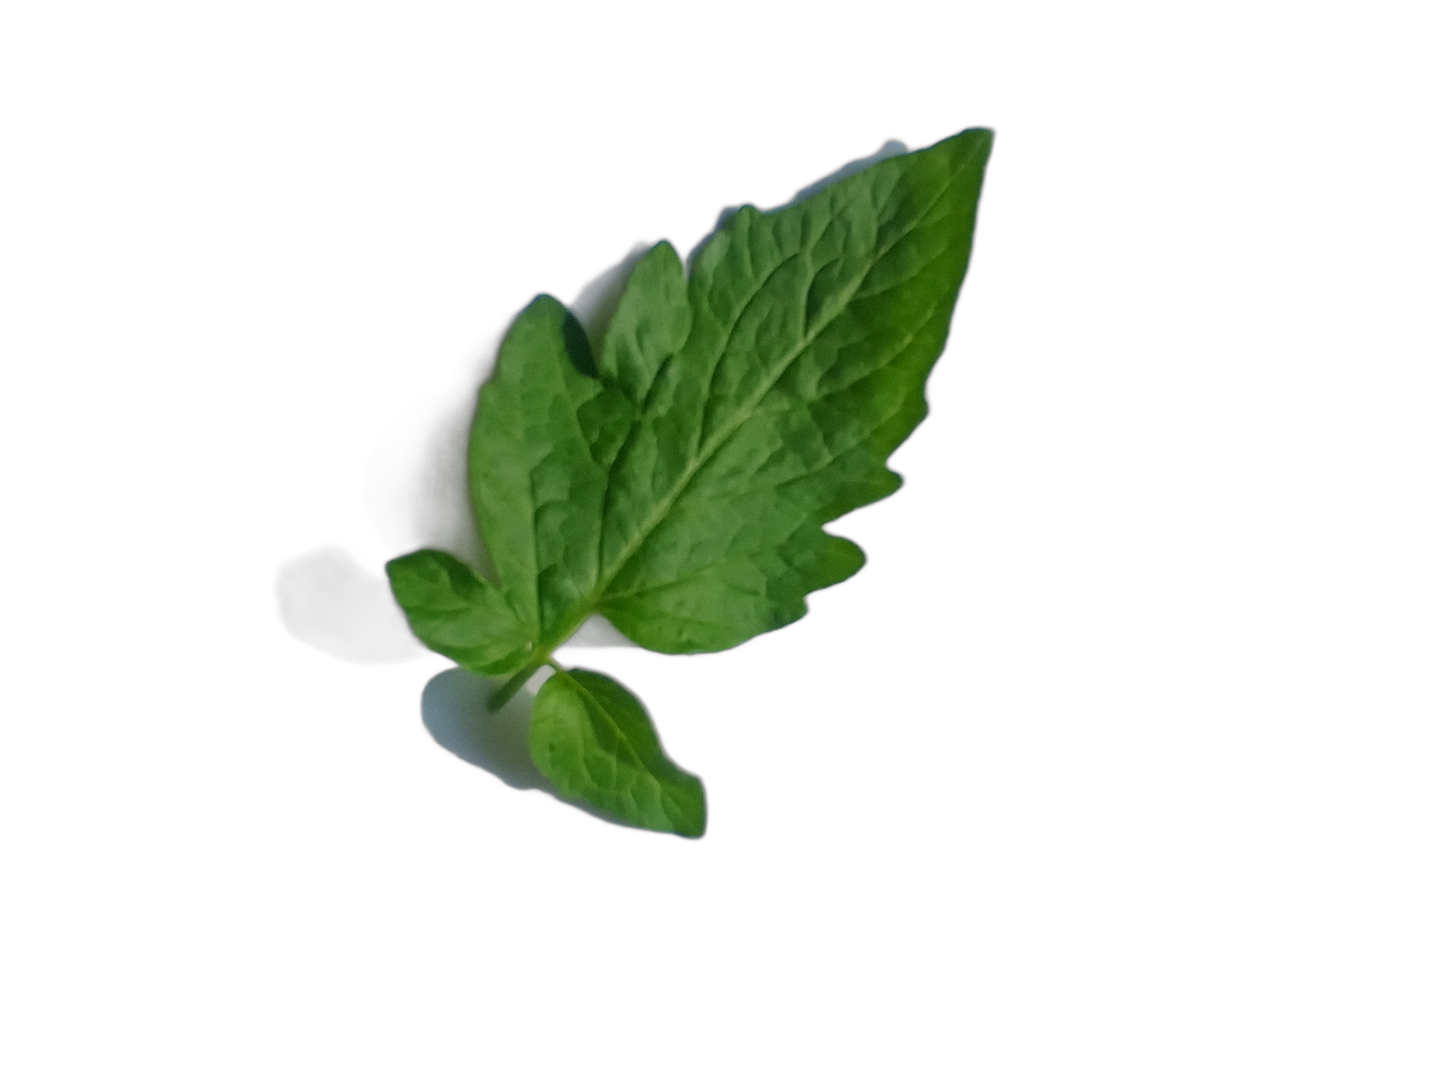
Crop: Tomato
Label: Healthy